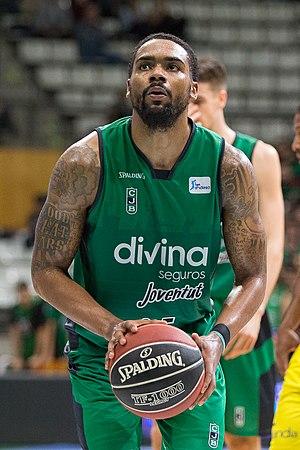
Patrick Richard, né le 25 janvier 1990, à Lafayette, en Louisiane, est un joueur américain de basket-ball. Il évolue au poste d'arrière.